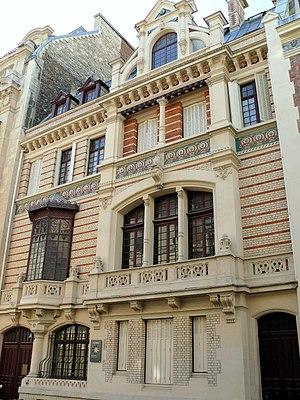
Paris 17ème arrondissement - Immeuble 9 rue Fortuny
Cet article recense les monuments historiques du 17ᵉ arrondissement de Paris, en France.
La rue Fortuny est une voie située dans le quartier de la Plaine-Monceau, au sein du 17ᵉ arrondissement de Paris en France.